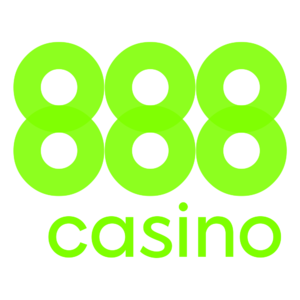
888casino
888casino, tidligere kendt som Casino-on-Net, er et online casino, der blev grundlagt i 1997 og som hører hjemme i Gibraltar. Det er et af internettets ældste casinoer og det blev i 2013 det første rendyrkede online casino, der fik licens i USA.